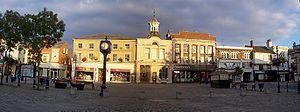
Hitchin est une ville de l'est de l'Angleterre dans le comté de Hertfordshire, et possède une population estimée actuellement à 33 352 hab.